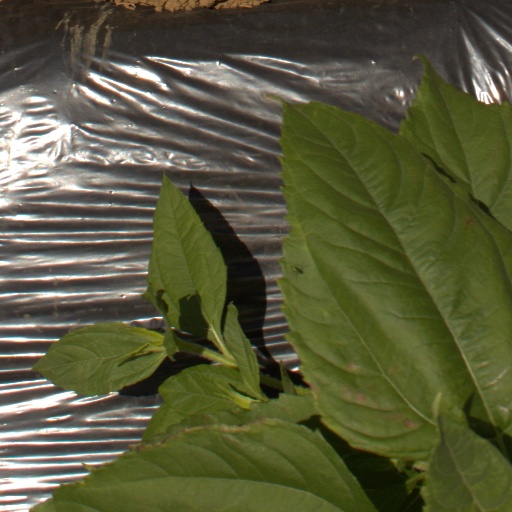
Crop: Jerusalem artichoke